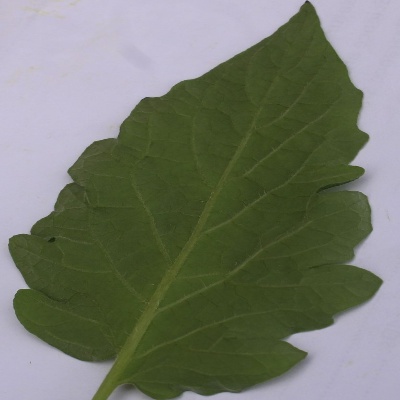
Crop: Tomato
Condition: healthy